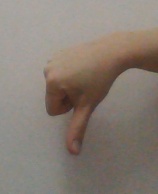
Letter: waw